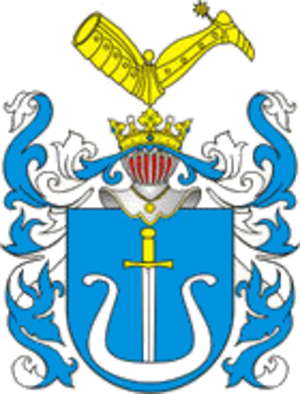
Wólka Konopna est un village polonais de la gmina de Trzebieszów dans le powiat de Łuków de la voïvodie de Lublin dans l'est de la Pologne.